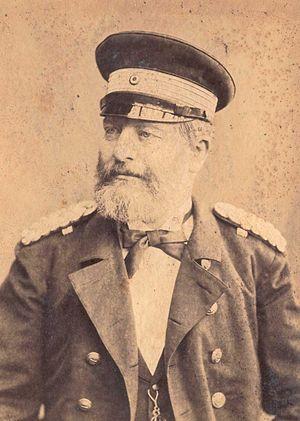
le baron Paul Maximilian Wilhelm von Reibnitz, né le 12 août 1838 à Breslau et mort le 14 février 1900 à Berlin, est un officier de marine allemand du XIXᵉ siècle qui s'est particulièrement occupé de la formation de la Marine de son pays, à une époque où elle commence à peine à se hisser au niveau qui sera le sien rapidement plus tard.